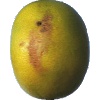
Label: pomelo_sweetie